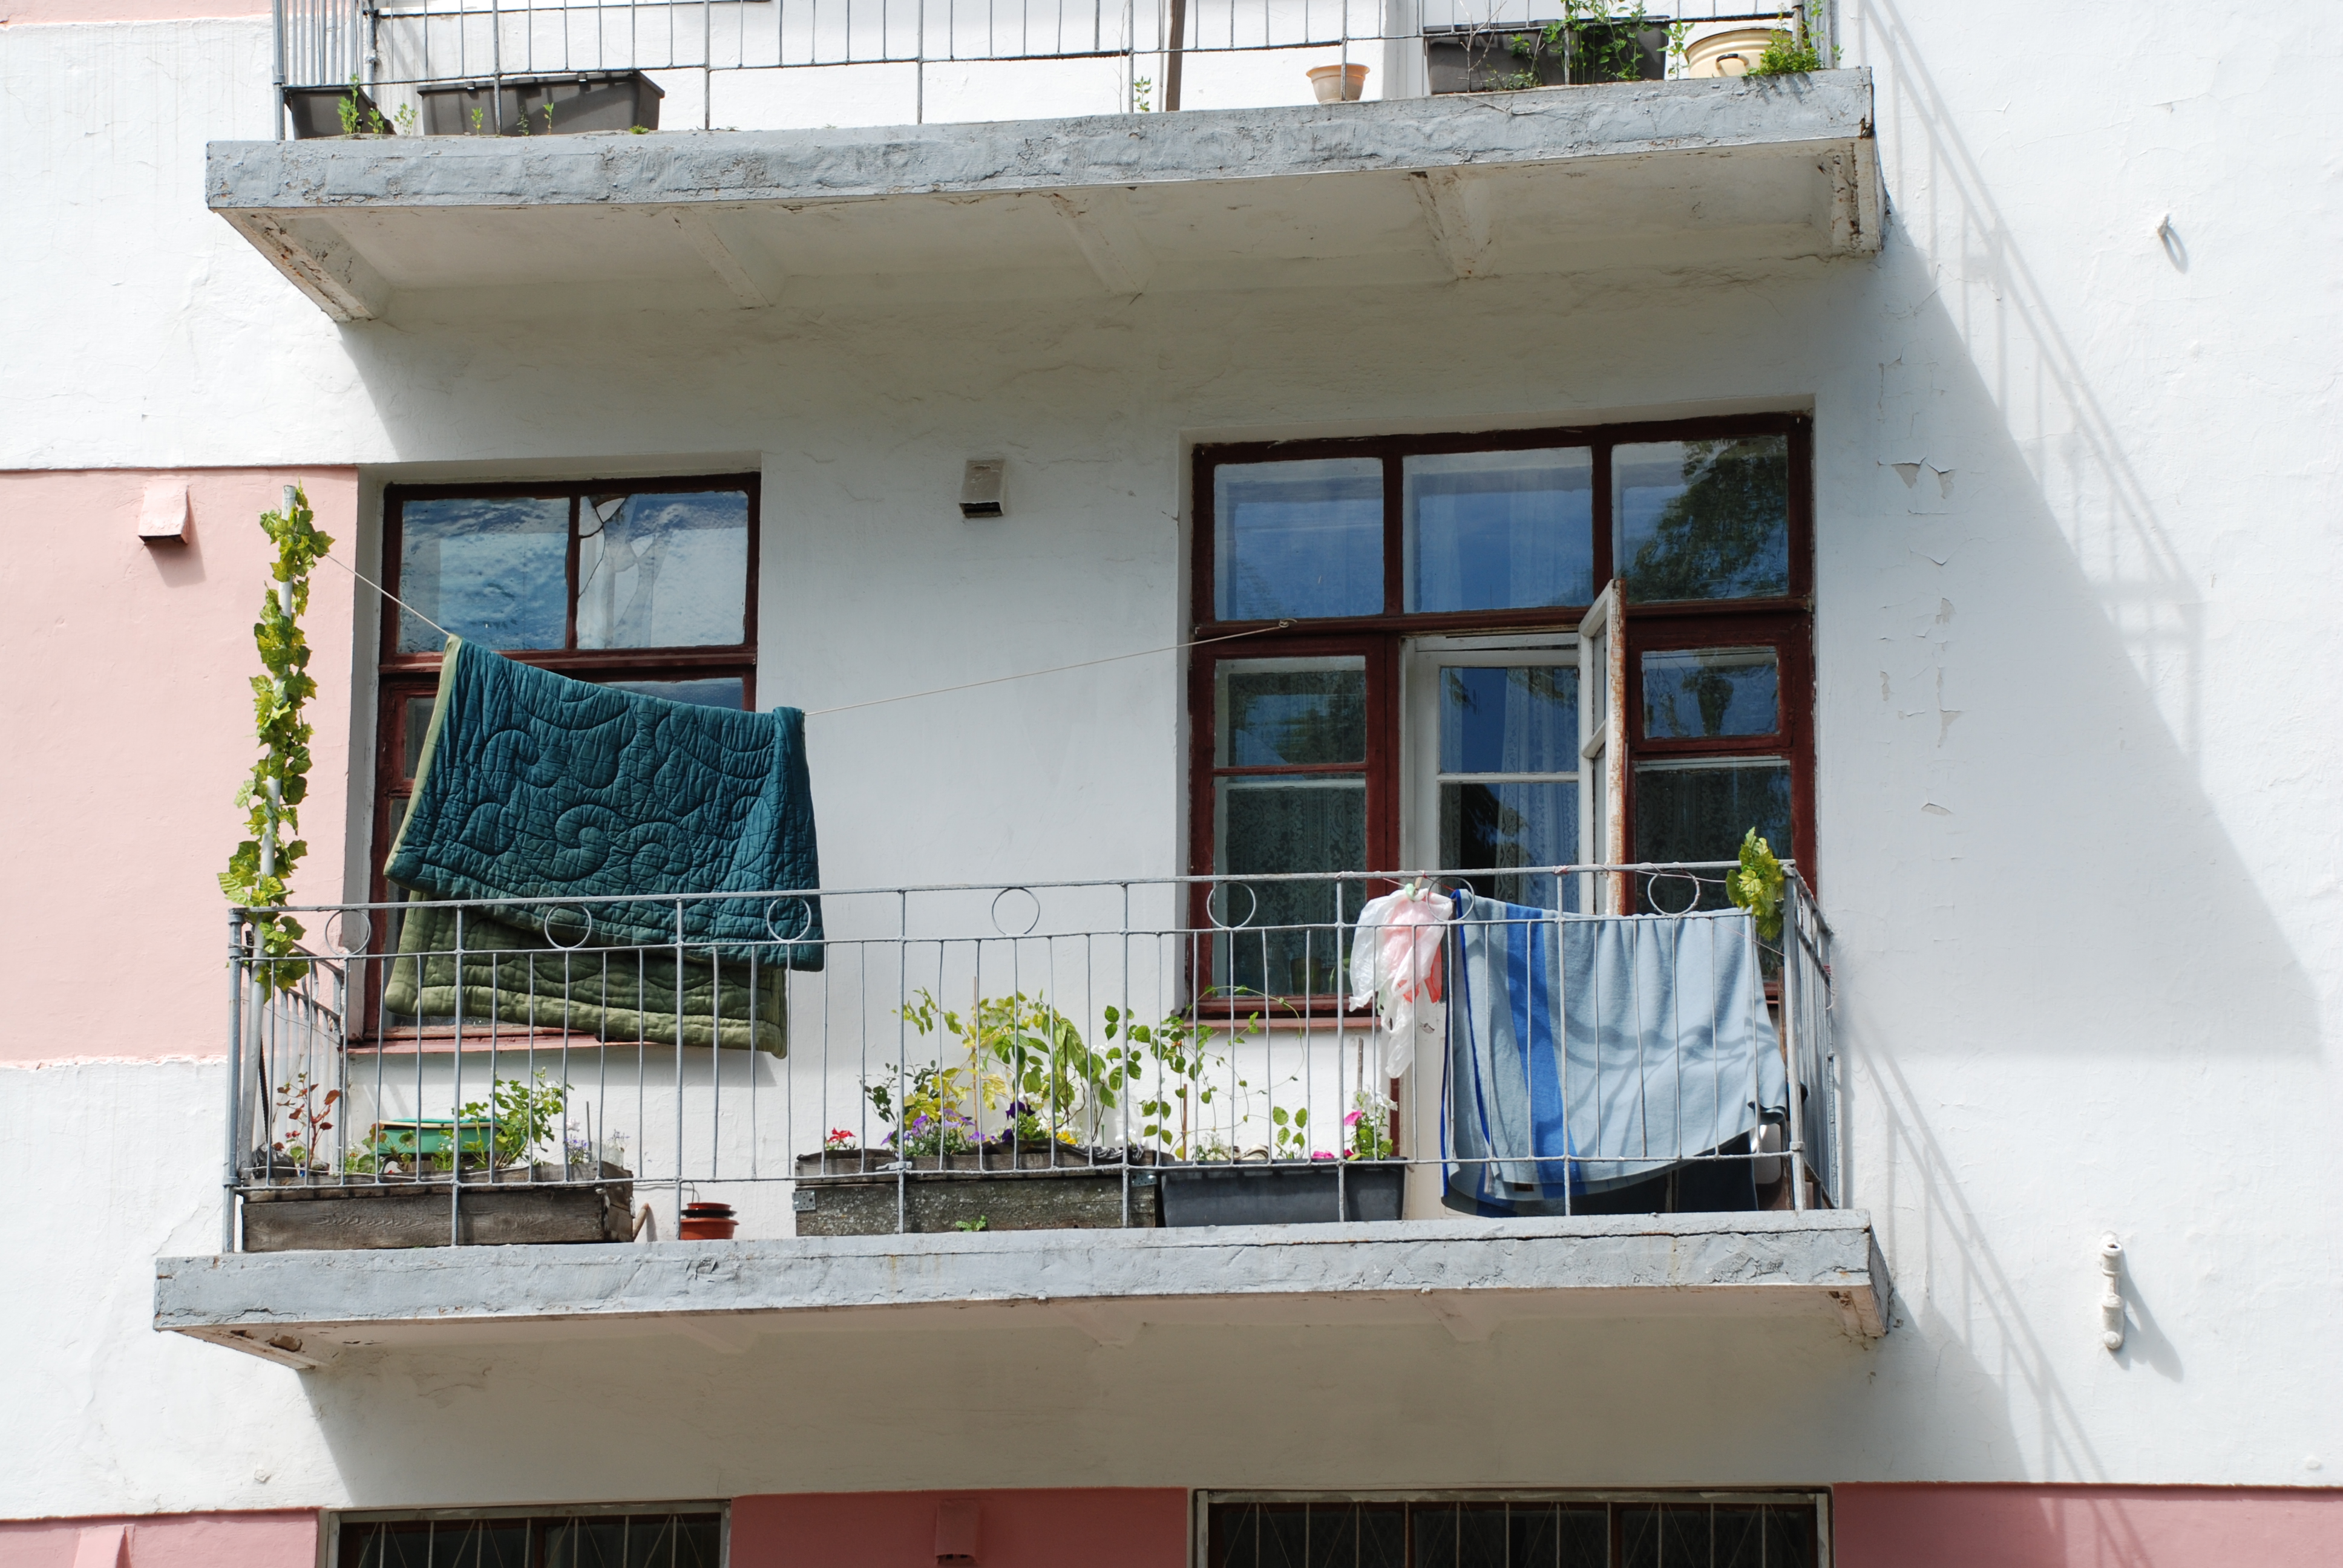
architecture, villa, house, window, restaurant, city, home, cityscape, balcony, europe, cottage, facade, property, nikon, apartment, interior design, cool image, nikkor, russia, d80, cityscapes, 18135mmf3556g, 18135mm, nikond80, yaroslavl